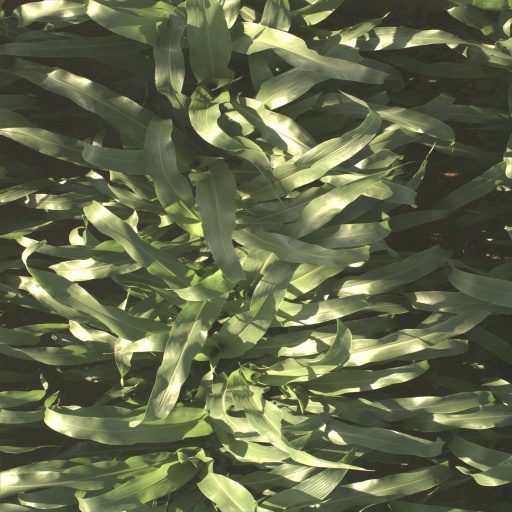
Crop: sorghum